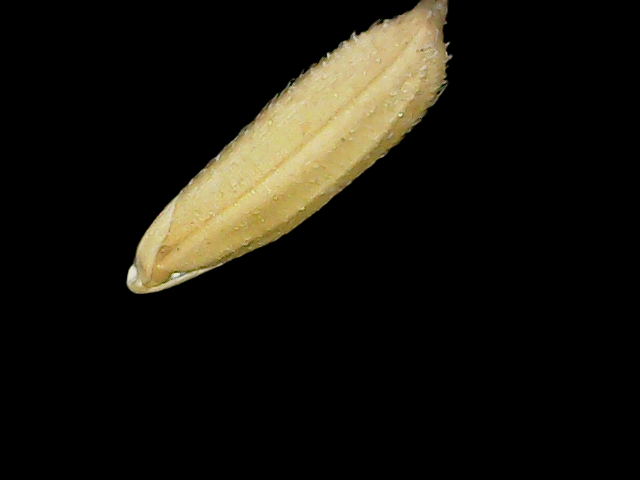
Rice variety: Binadhan23